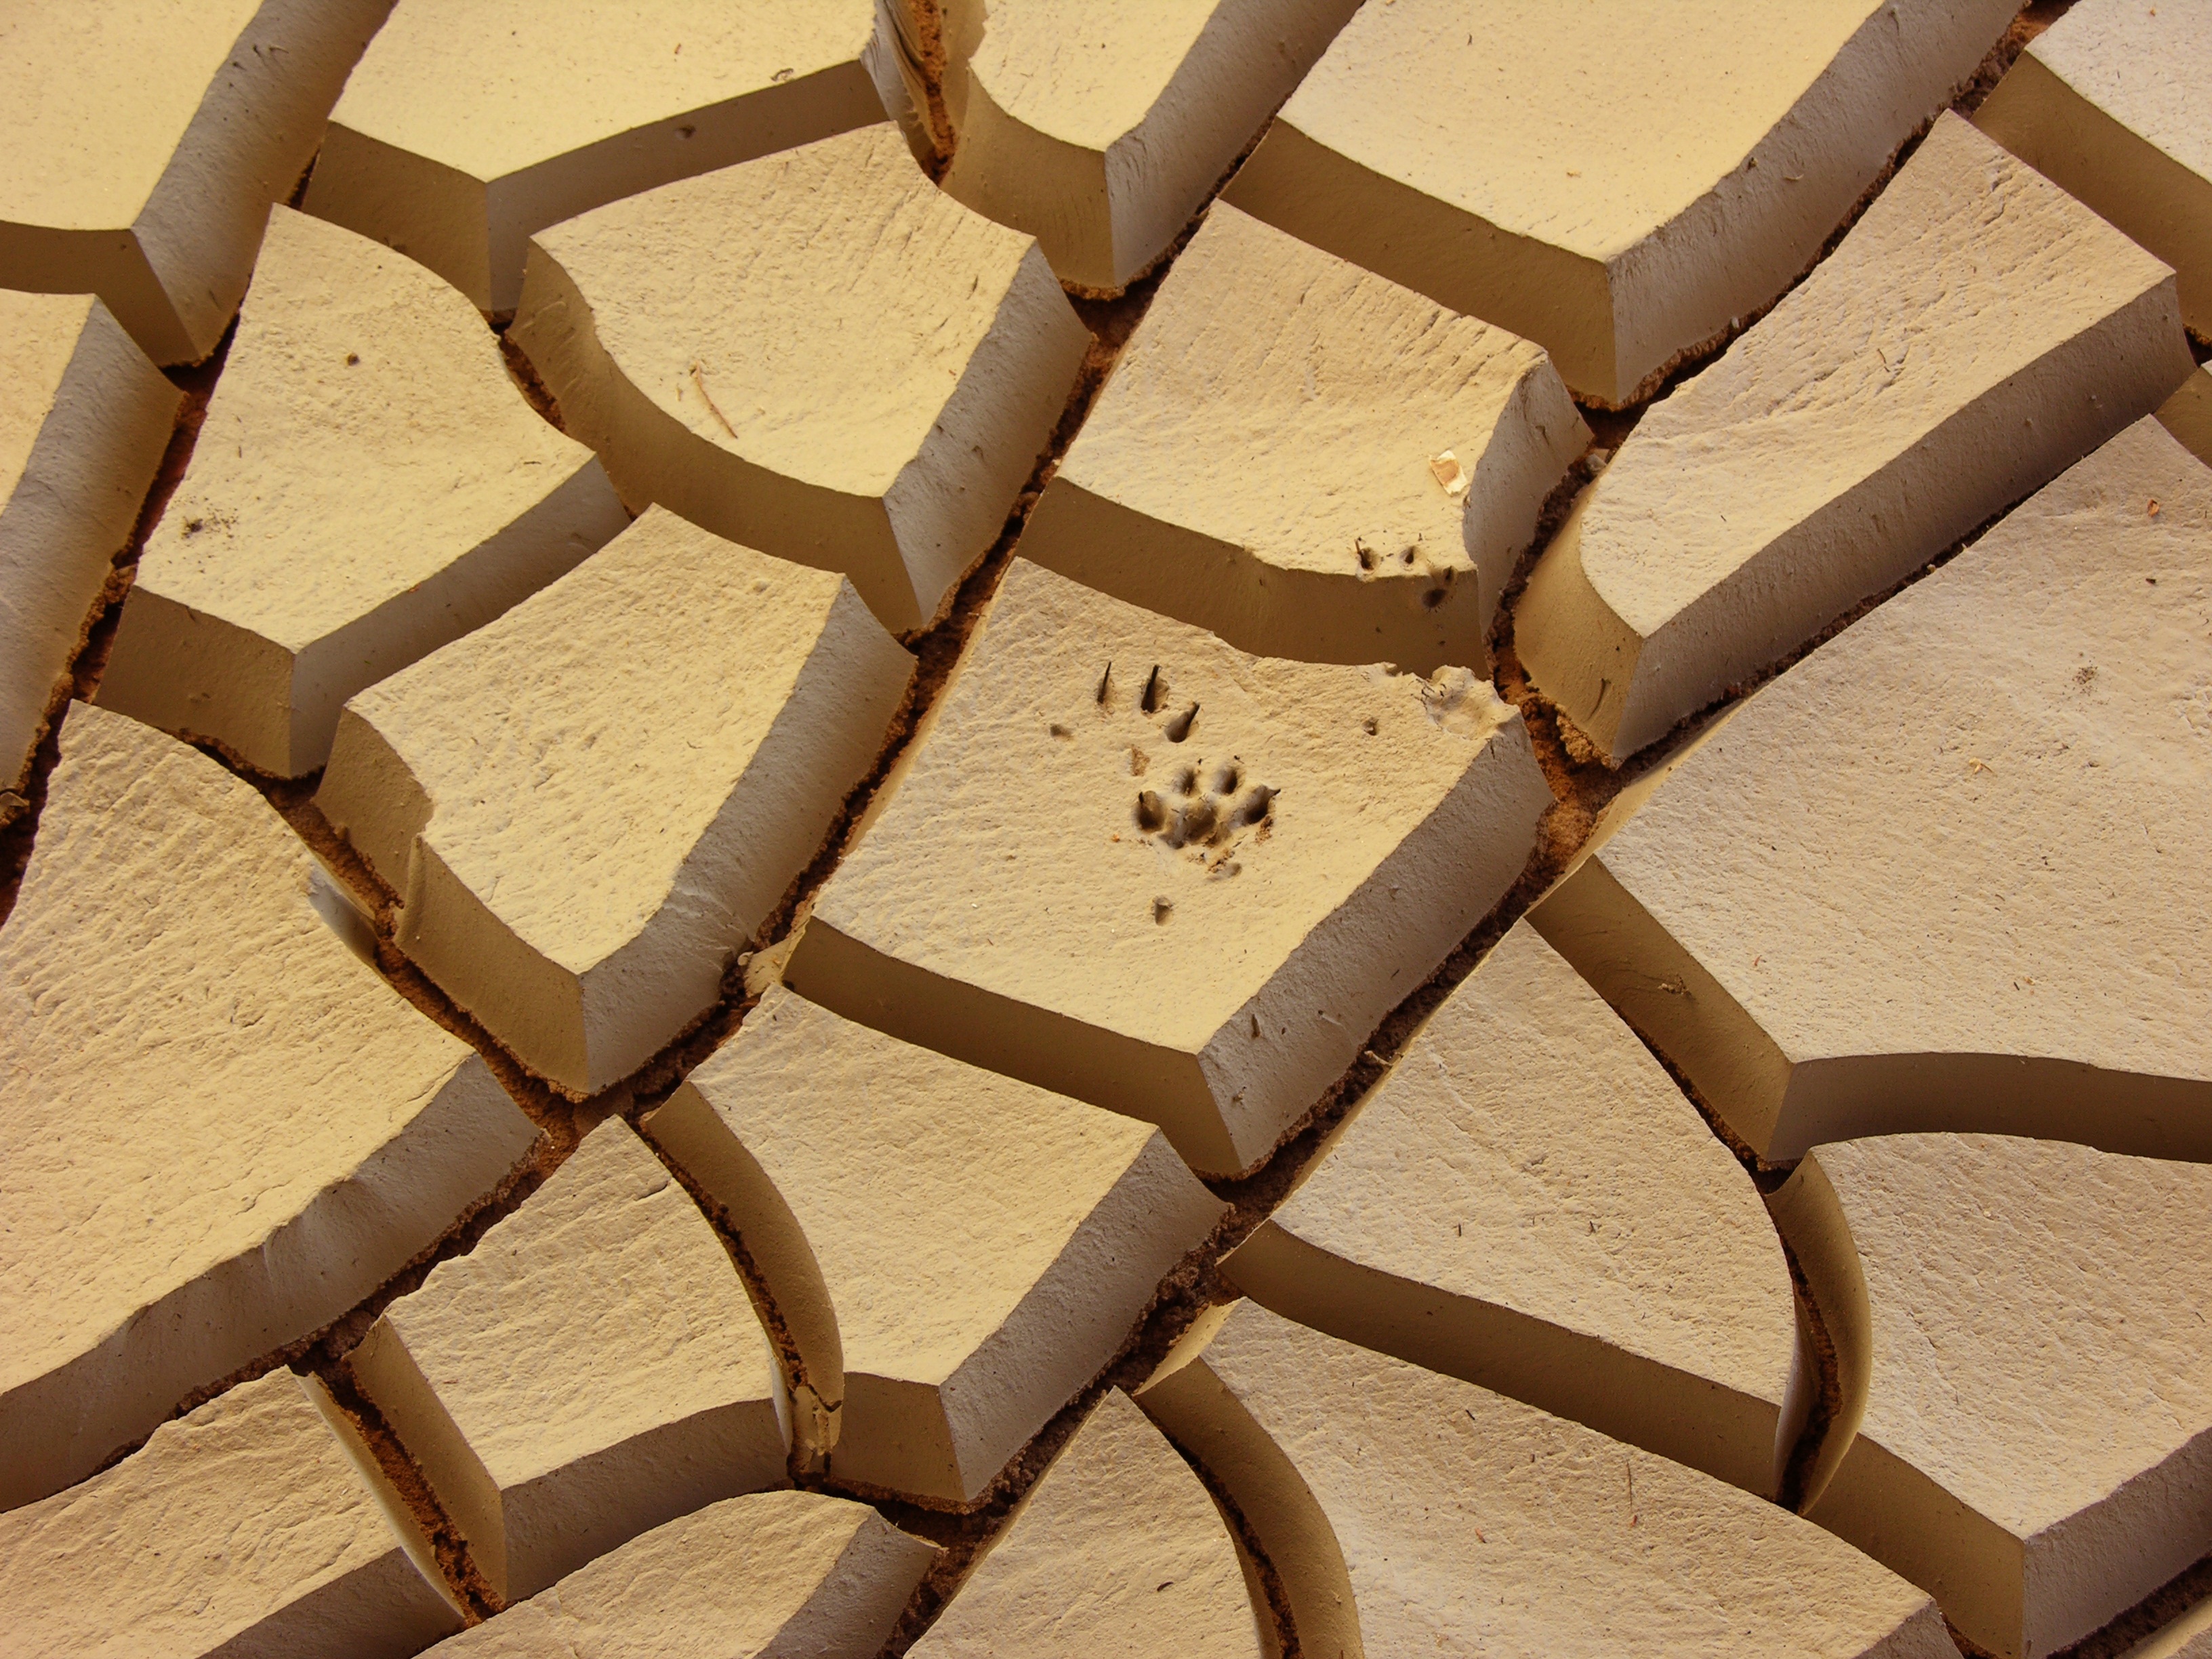
table, wood, floor, dry, furniture, close up, design, pedro nunes, cracked earth, man made object